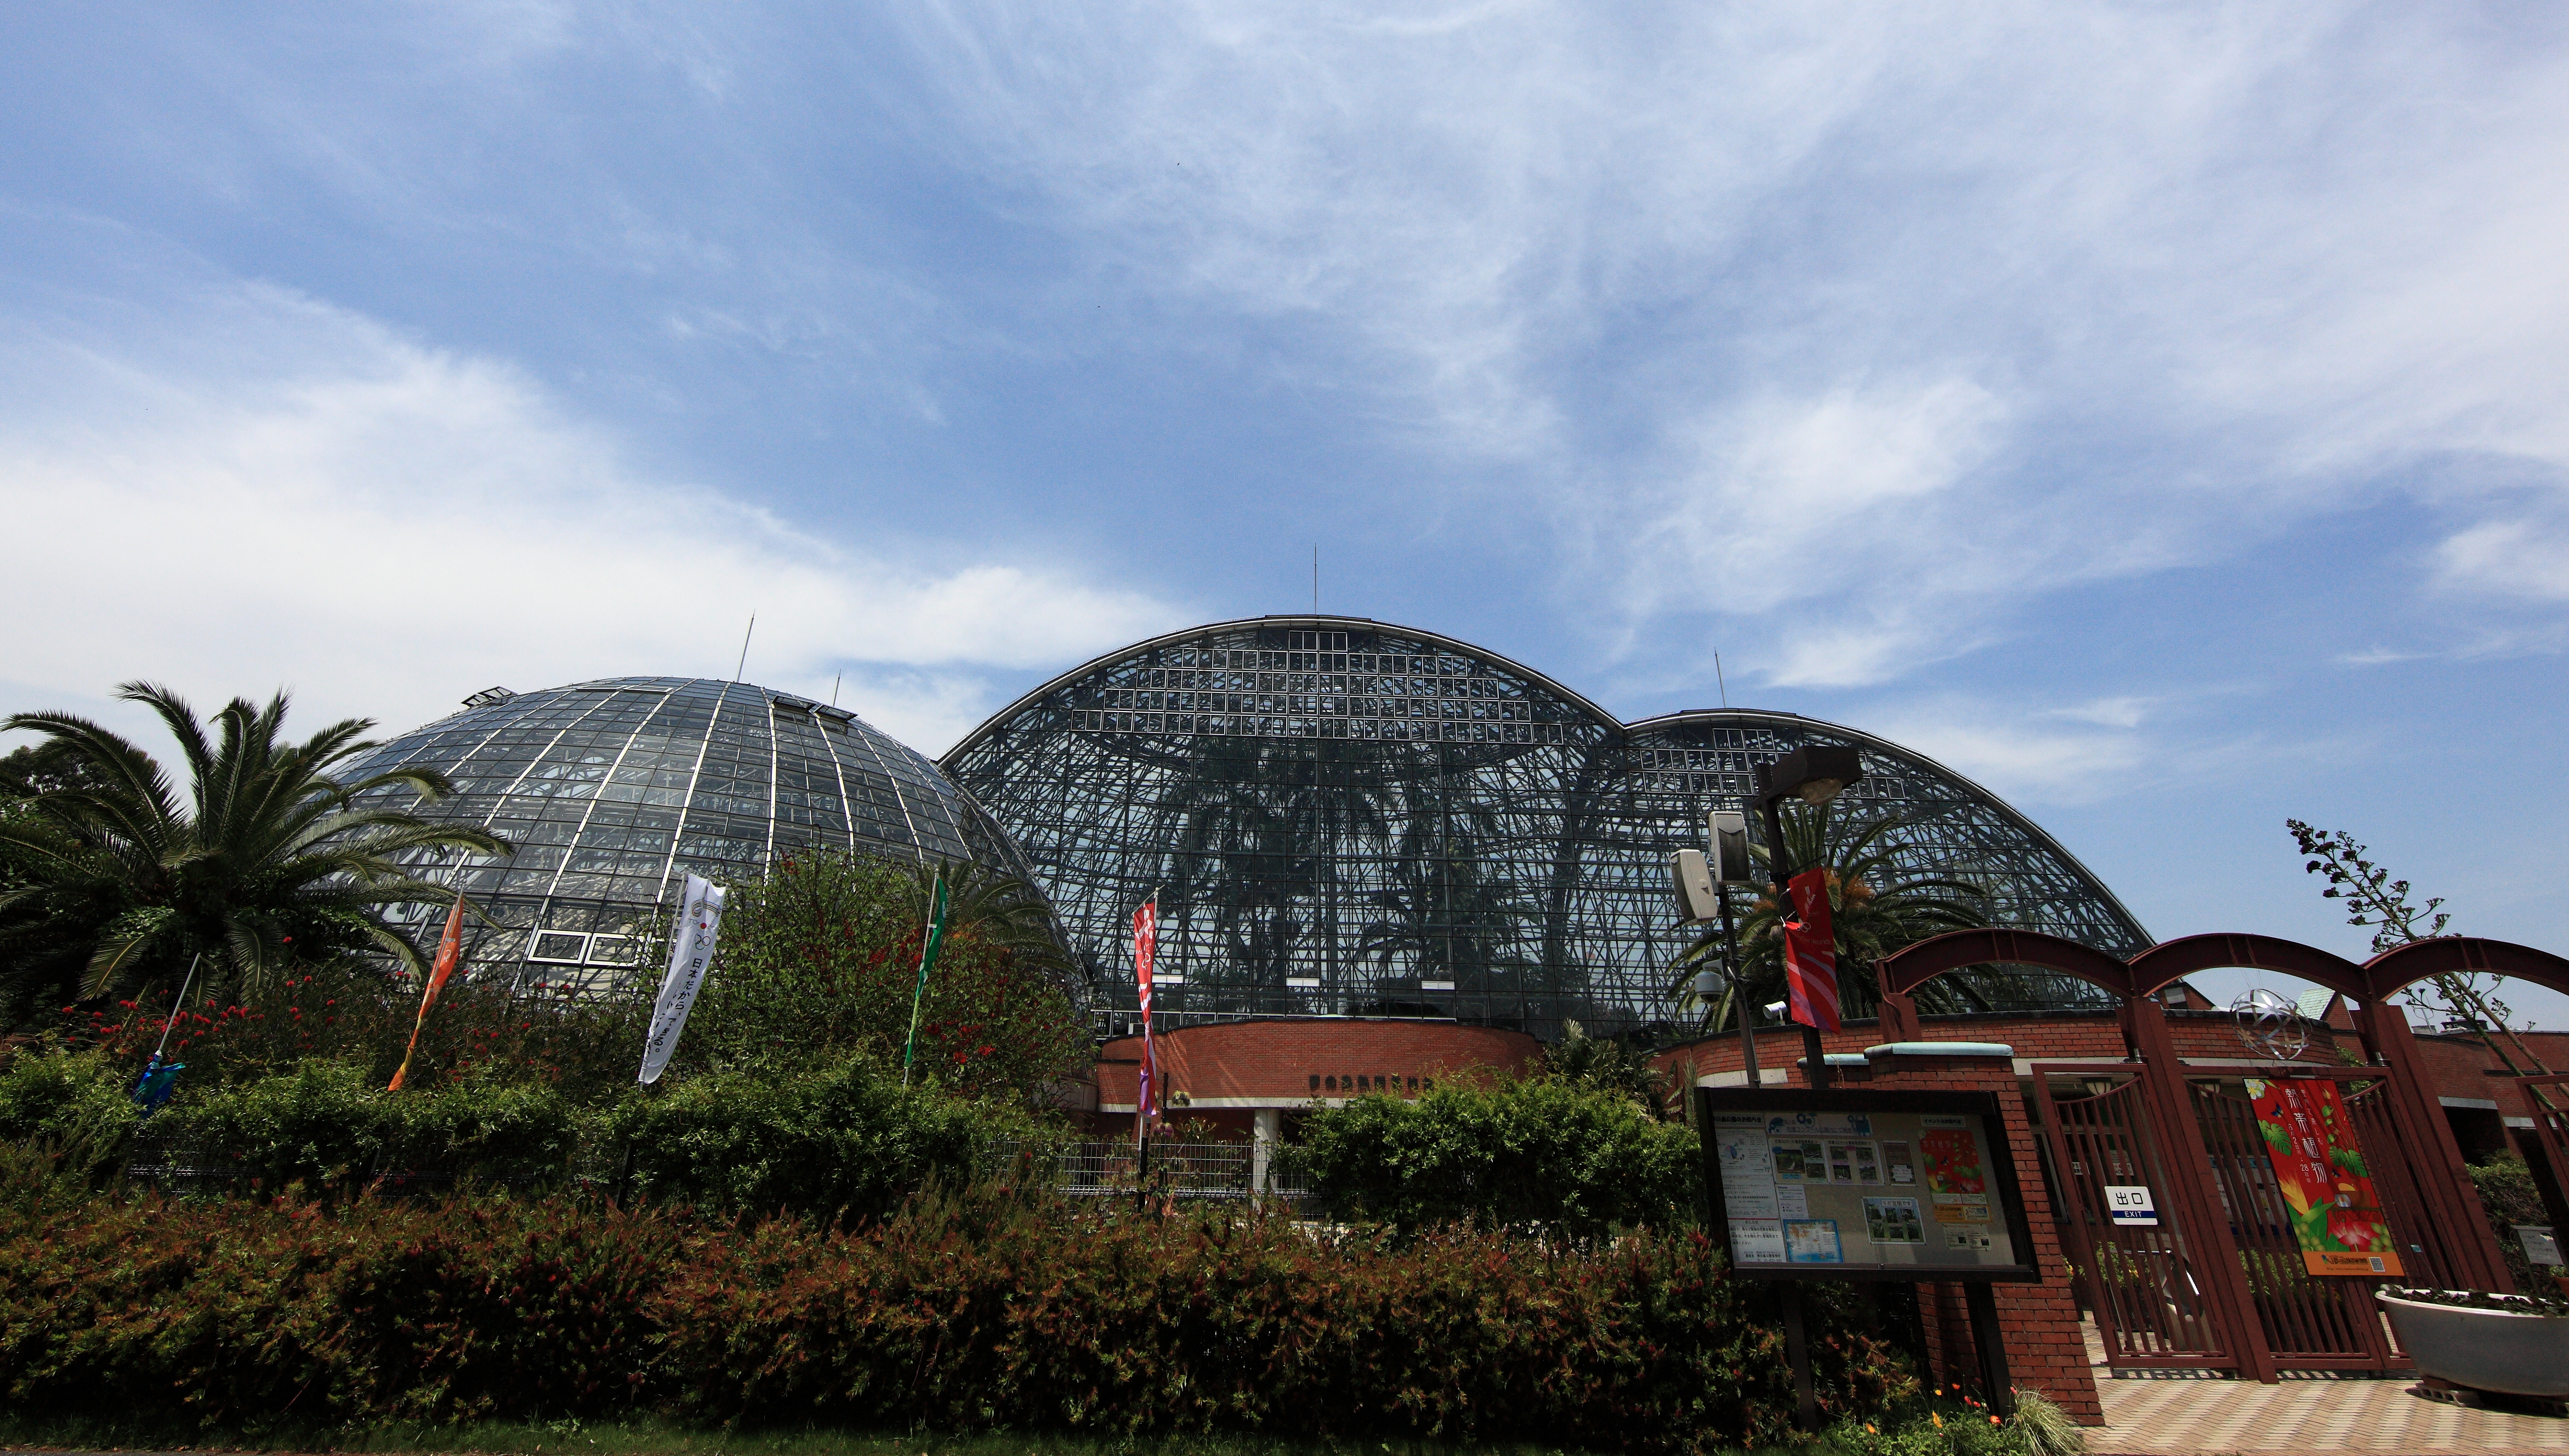
high, landmark, glasshouse, cool image, 5d, hires, estate, markii, hi, res, resolution